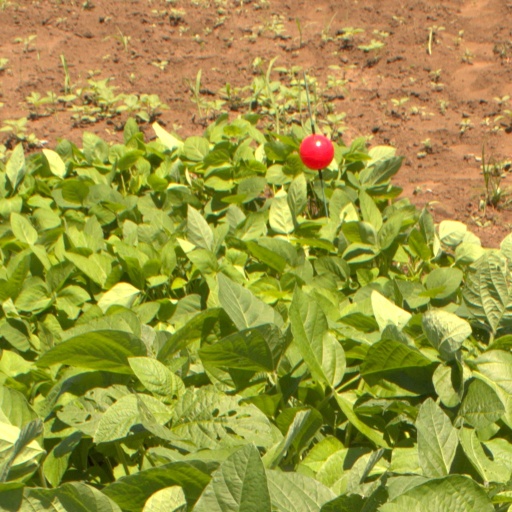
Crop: soybean